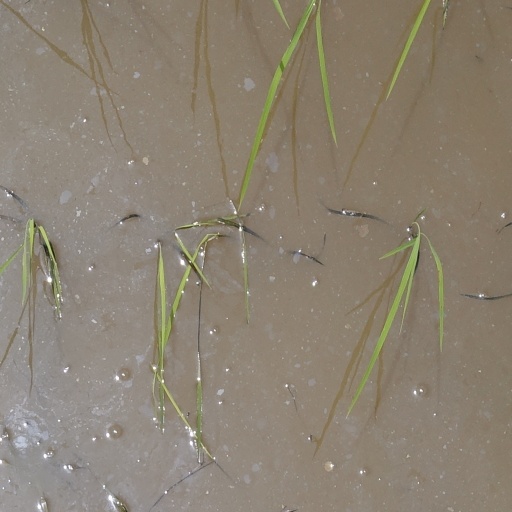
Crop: rice